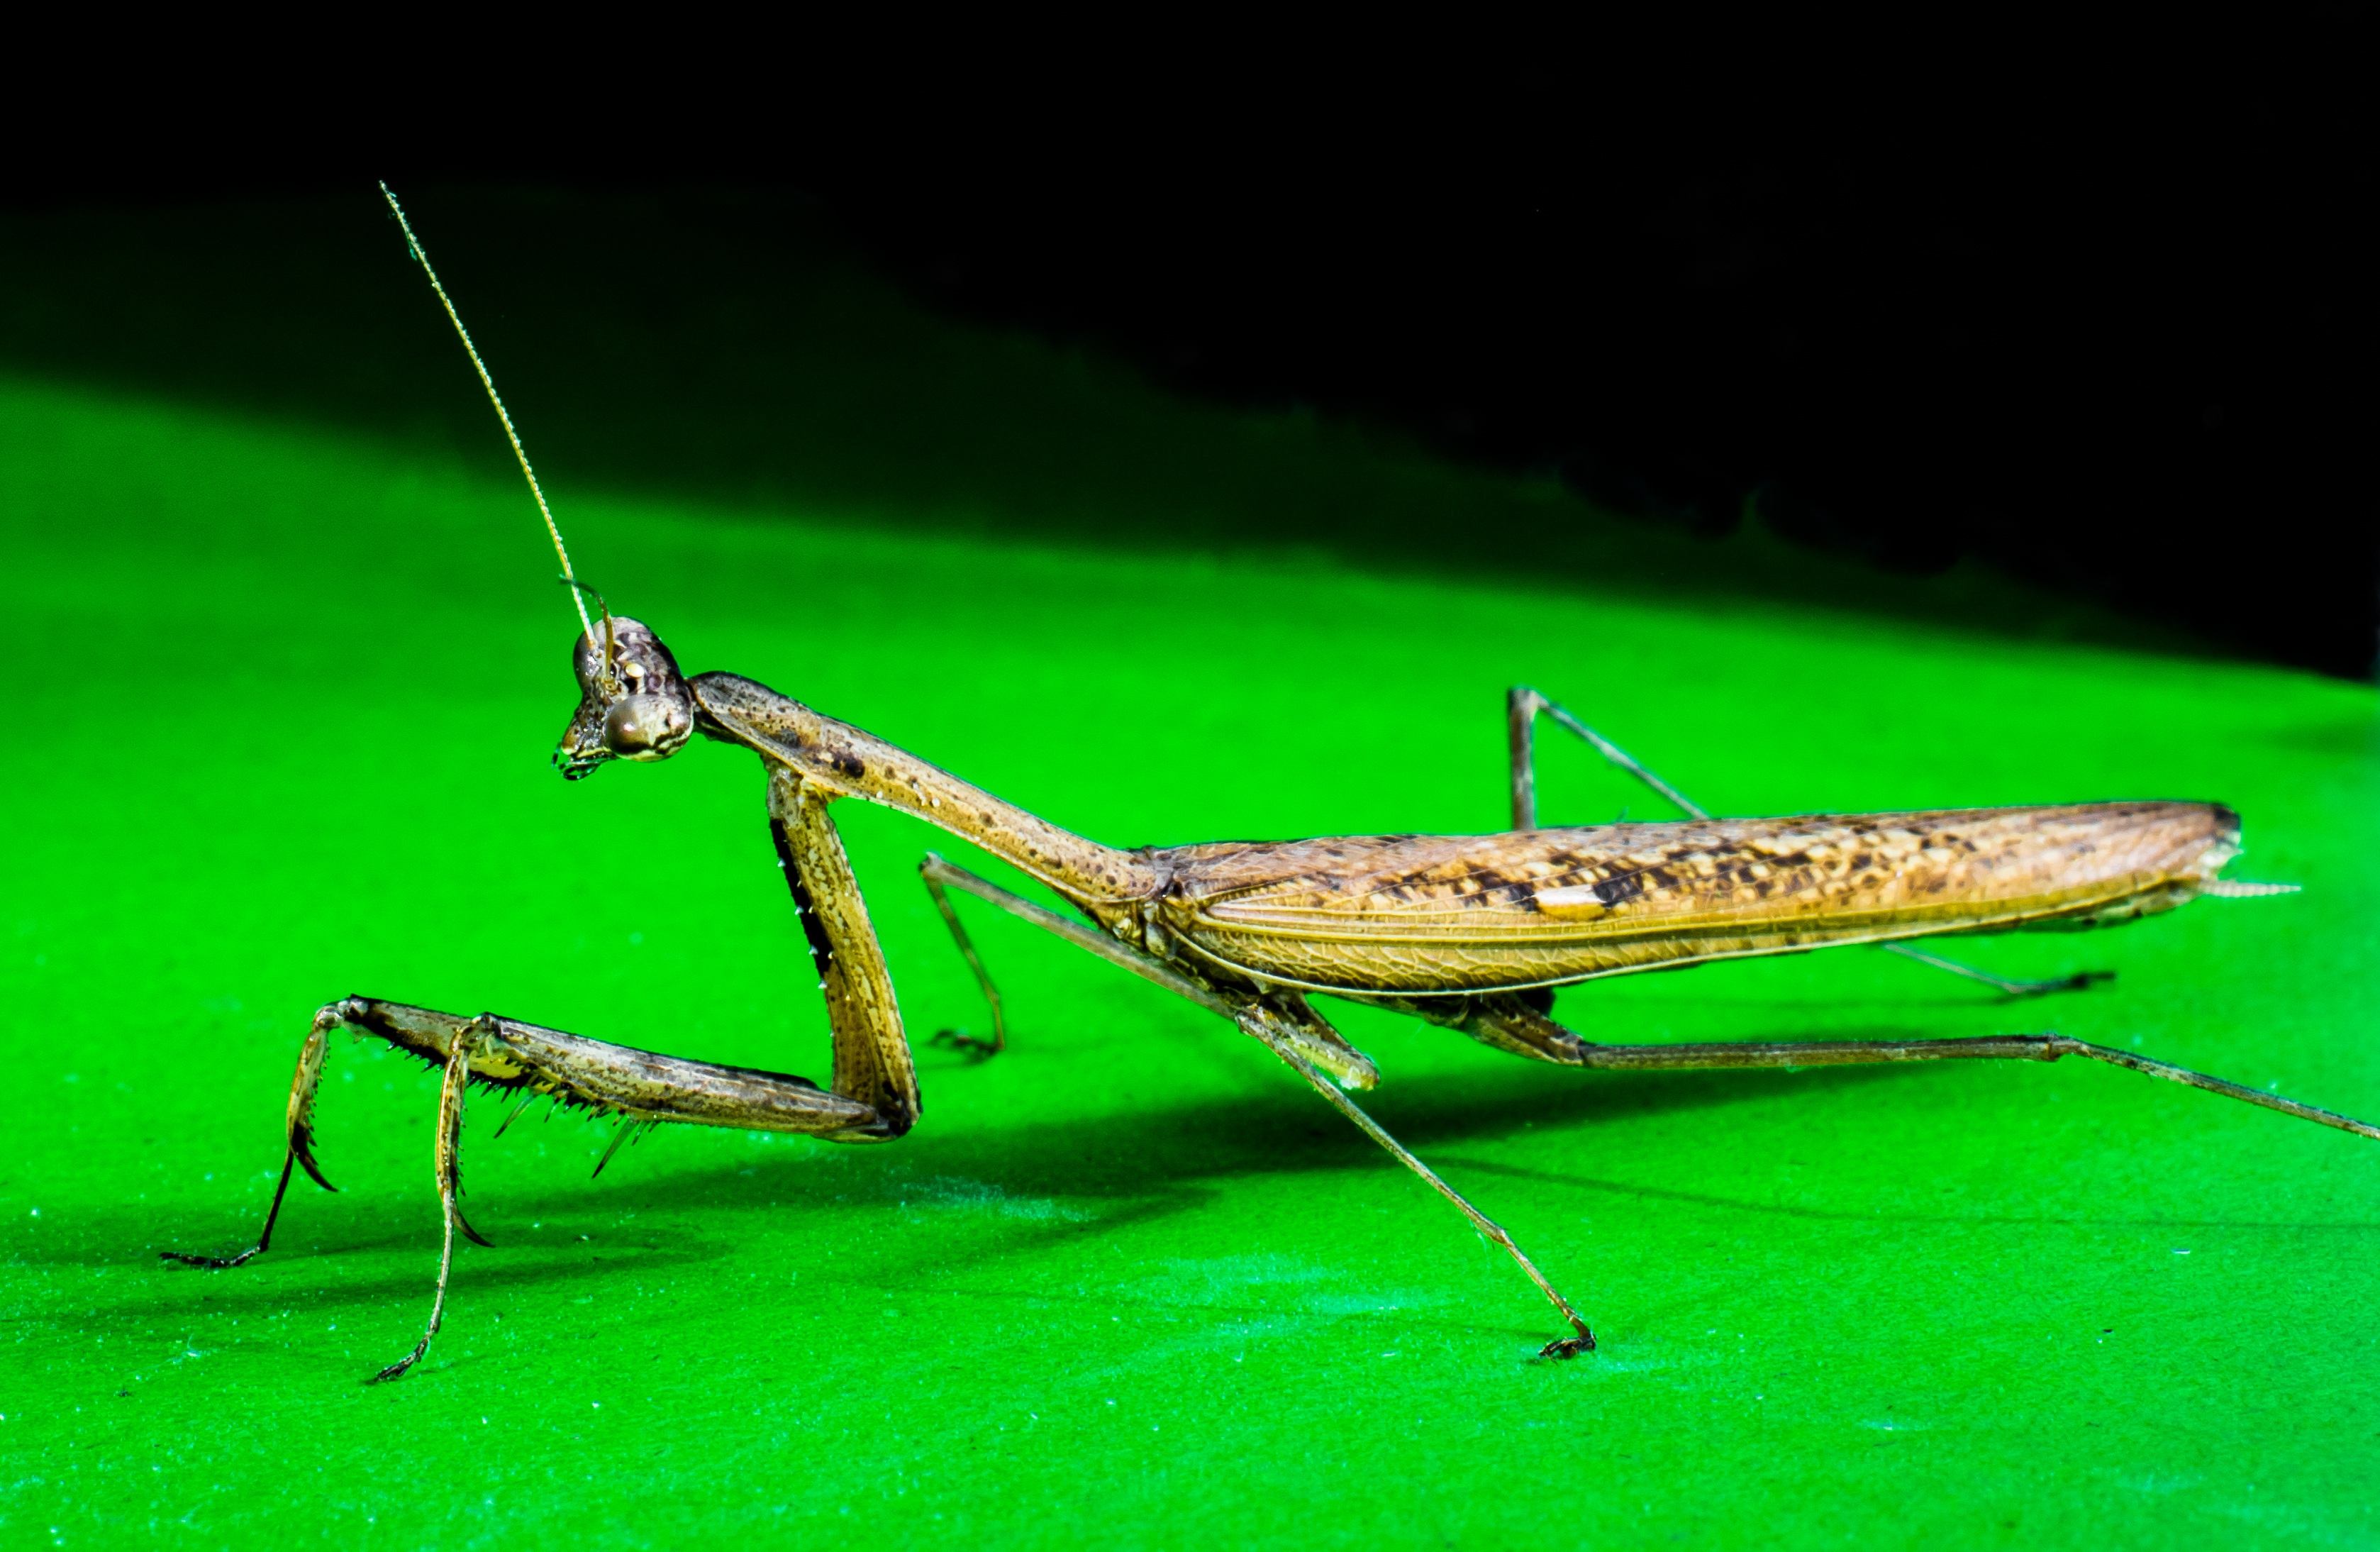
wing, green, praying mantis, insect, close, fauna, invertebrate, mantis, damselfly, grasshopper, locust, macro photography, arthropod, fishing locust, watercraft rowing, net winged insects, cricket like insect